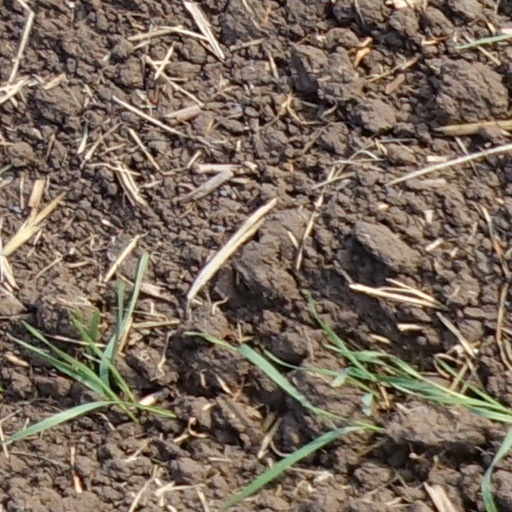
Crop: wheat